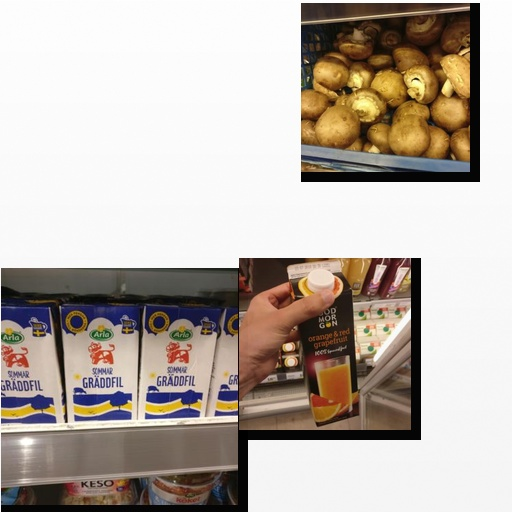
Food items: mushroom, orange_red_grapefruit_juice, sour_cream